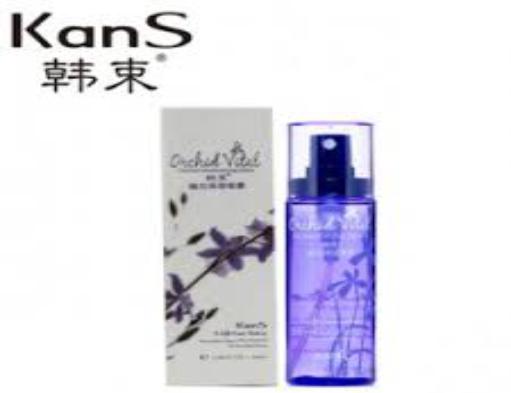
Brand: KANS
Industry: Necessities